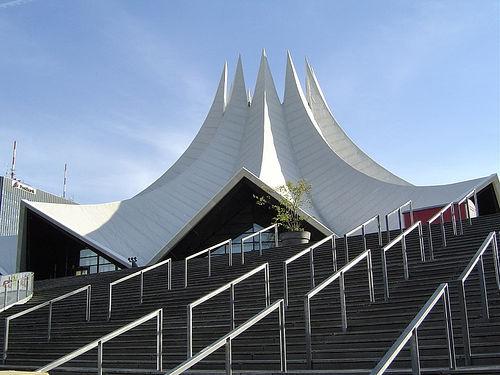
Weather: sun or clear